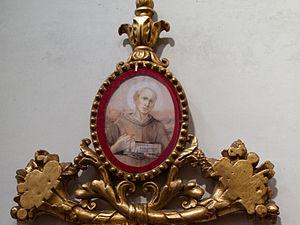
Marc de Montegallo ou Marc del Monte Santa Maria, né à Montegallo en 1425 et mort à Vicence le 19 mars 1496, est un franciscain observant, fondateur de plusieurs monts de piété dans les Marches et Vicence, proclamé bienheureux par l'Église catholique.